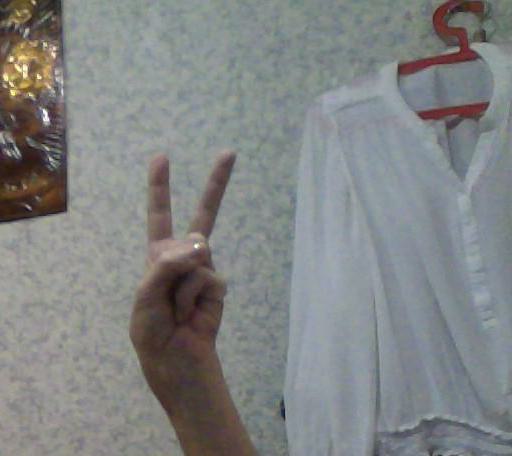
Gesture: peace